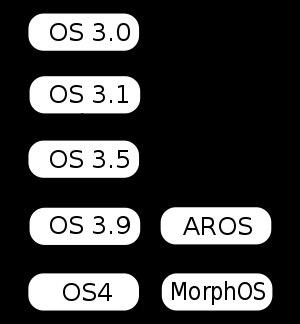
MorphOS est un système d'exploitation créé en 1999 dans le but d'être une évolution de l'AmigaOS, alors en état de développement très faible. Il est principalement destiné aux machines Pegasos à l'origine. Son logo est représenté symboliquement par un papillon bleu.